Turramurra

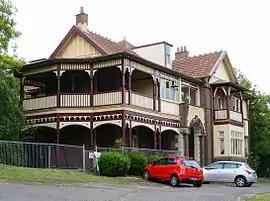
Hillview guesthouse, part of the heritage-listed Hillview estate which later became the Hillview Community Health Centre

Turramurra is a suburb on the Upper North Shore of Sydney, in the state of New South Wales, Australia. It is located north-west of the Sydney central business district, in the local government area of Ku-ring-gai Council. It shares the postcode of 2074 with the adjacent suburbs of North Turramurra, South Turramurra and Warrawee.